William D. Swenson

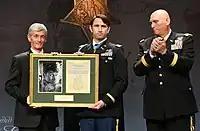
On October 16, 2013, Swenson was inducted into the Pentagon's Hall of Heroes. During the ceremony, the Secretary of the Army and the Army Chief of Staff presented Swenson with a framed copy of his Medal of Honor citation.

Following the Medal of Honor presentation at the White House, on October 16, 2013, Swenson was inducted into the Pentagon Hall of Heroes. The ceremony was officiated by Chuck Hagel, the Secretary of Defense. Hagel was assisted by the Secretary of the Army John M. McHugh, Army Chief of Staff General Ray Odierno and the Sergeant Major of the Army, Raymond F. Chandler. During the ceremony, Hagel apologized to Swenson for the mishandling of his award nomination, which had been delayed for 19 months because of what officials called a bureaucratic oversight. McHugh later told the standing room only audience that the army would implement a new process providing greater oversight to "ensure that no future award packet is lost along the way or paperwork misplaced or somehow forgotten in the fog of war." The new directive, McHugh stated, required Medal of Honor nominations be sent immediately to Army Human Resources Command. "As soon as an honors packet is created at battalion level, we will have immediate visibility at Army headquarters," he told the audience.